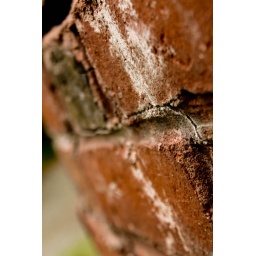
Brick wall outside the flower garden at the Glensheen Mansion in Duluth, MN. Those bricks are OVER 100 years old!